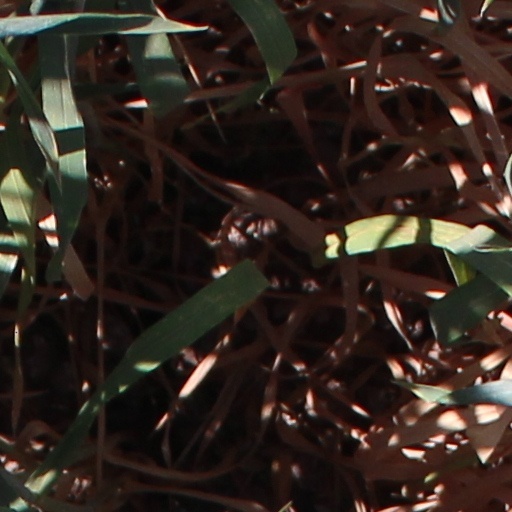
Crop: wheat